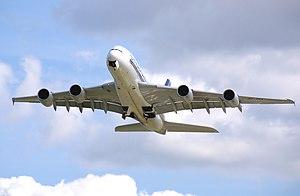
Le décollage, pour un aéronef ou un véhicule spatial, est l'action de quitter le sol et, par extension, la phase transitoire pendant laquelle il réunit les conditions nécessaires pour entamer son vol dans les conditions optimales de performances et de sécurité.